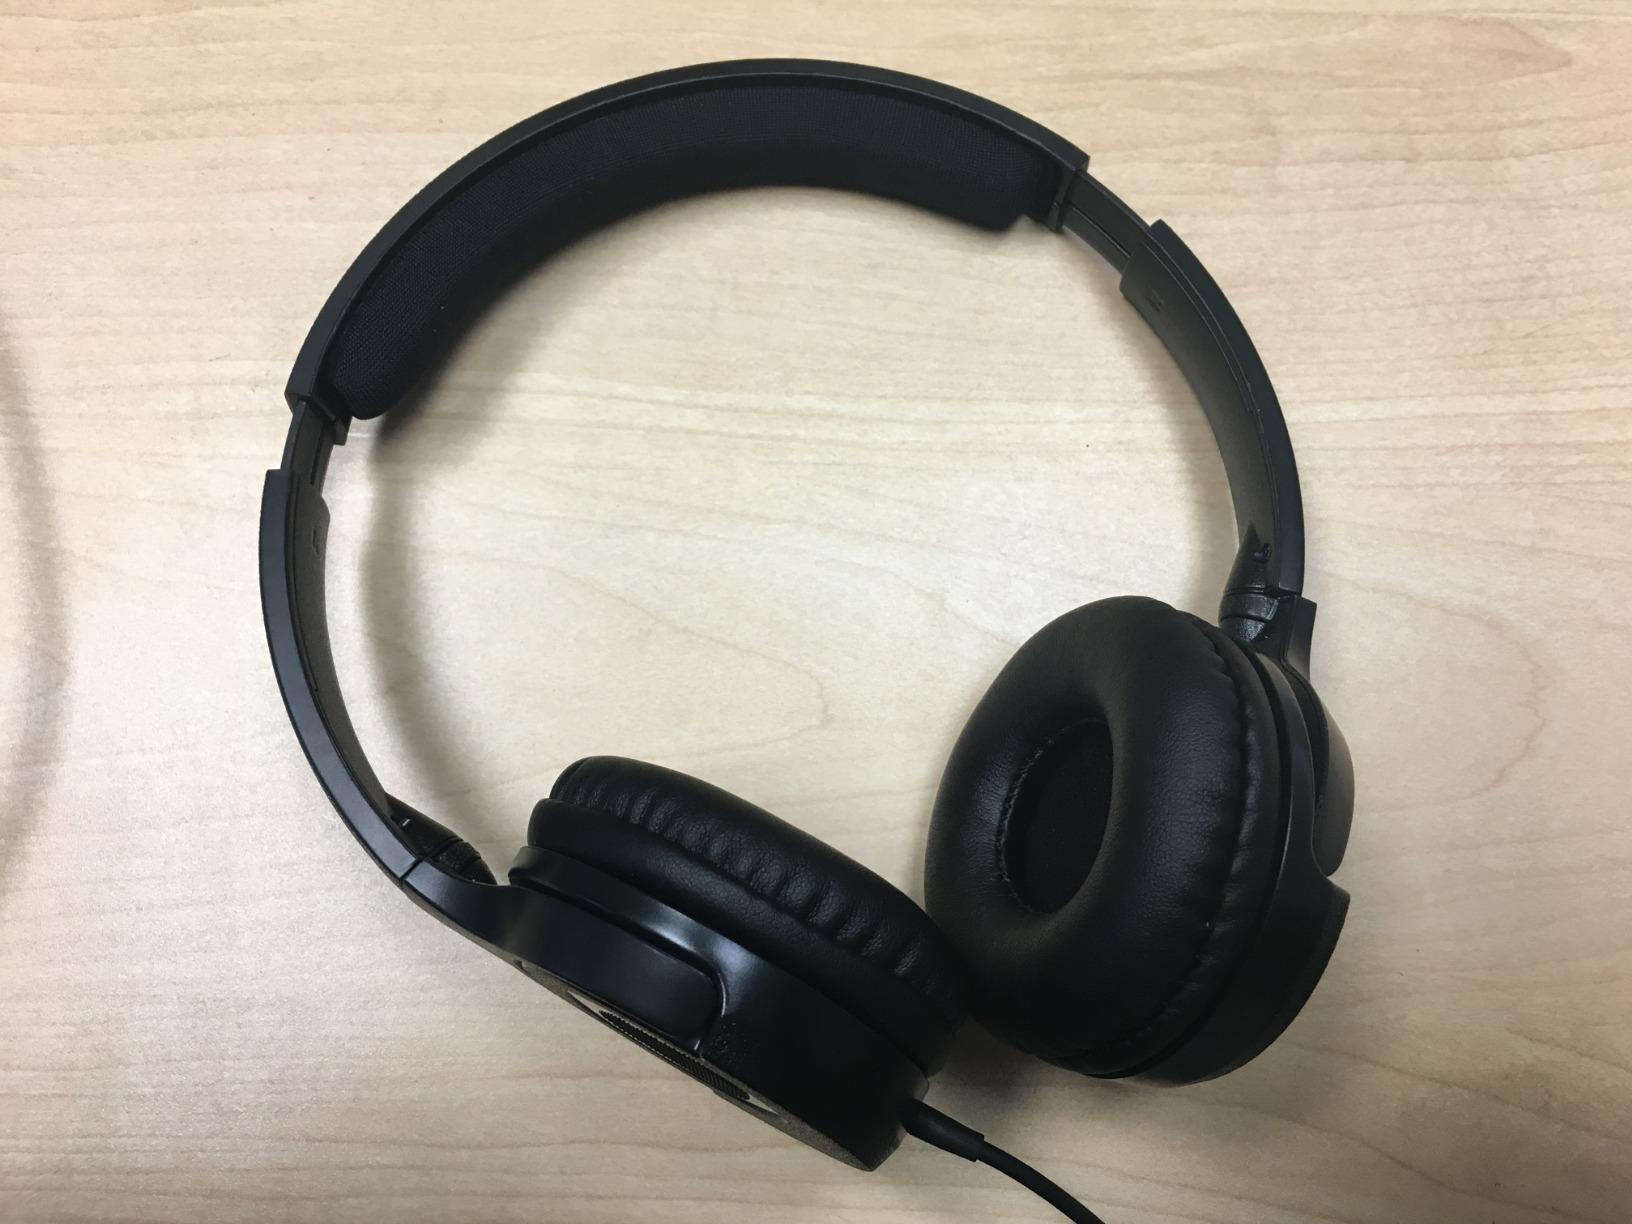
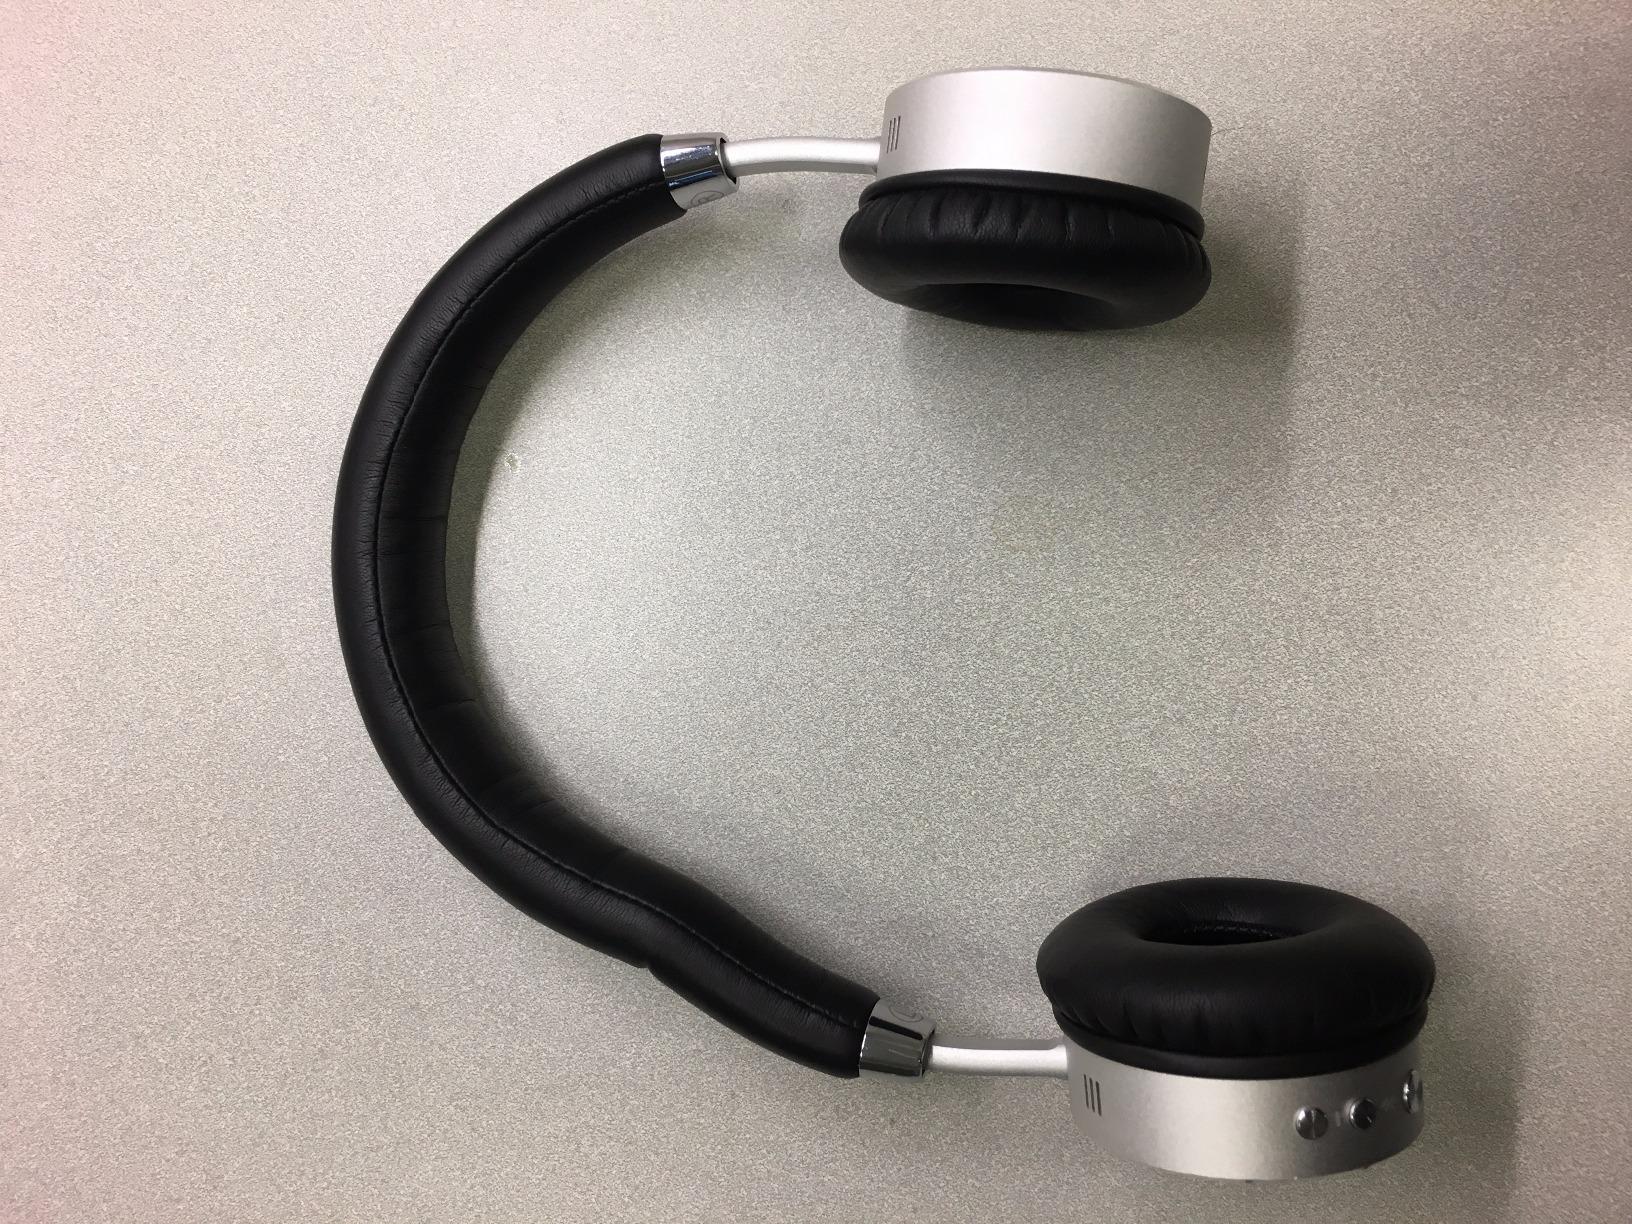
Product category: headphones
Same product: no